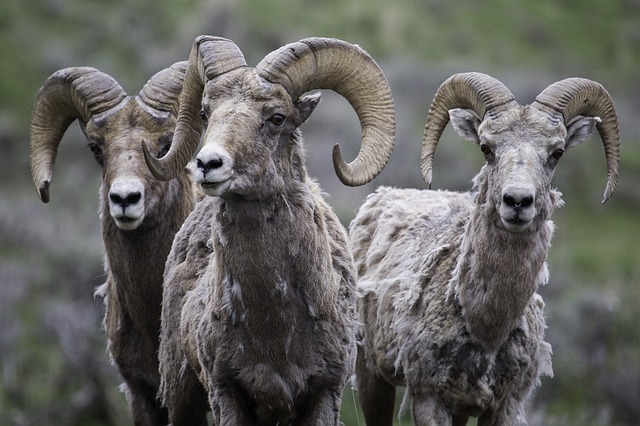
Label: sheep